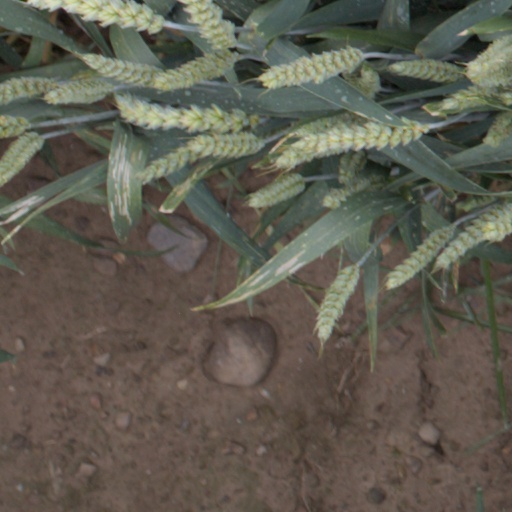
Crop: wheat